Chris Rea

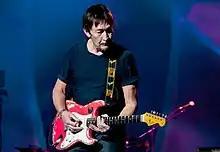
Rea playing his Fender Stratocaster "Pinky" at the Congress Hall in Warsaw, 2012

From 1983, Rea's music began to better reflect his wishes and capabilities, despite pressure from his record company due to the accumulated costs of the production for his first four albums. To keep costs low, the label decided to release the demo tapes of his fifth studio album "Water Sign". It was the first of several successful albums on which Rea collaborated with producer David Richards. He also changed managers and went on a UK club tour, followed by a 60-date tour as a support act for Canadian band Saga. "Water Sign" performed far better than Rea or his team expected in Ireland and Europe, selling over half a million copies in just a few months. The single "I Can Hear Your Heartbeat" charted in Europe. With the album's success along with that of the subsequent "Wired to the Moon" (1984), which was his first Top 40 album in the UK (reaching No. 35), Rea began to focus his attention on touring continental Europe and building up a fan base. He established a loyal following in West Germany, and believes this audience saved his career as there was no "image-led market", but only "by music and by word of mouth". It was not until 1985's million-selling "Shamrock Diaries", with its hit singles "Stainsby Girls" and "Josephine", written for his wife and daughter respectively, that UK audiences began to take notice of him.